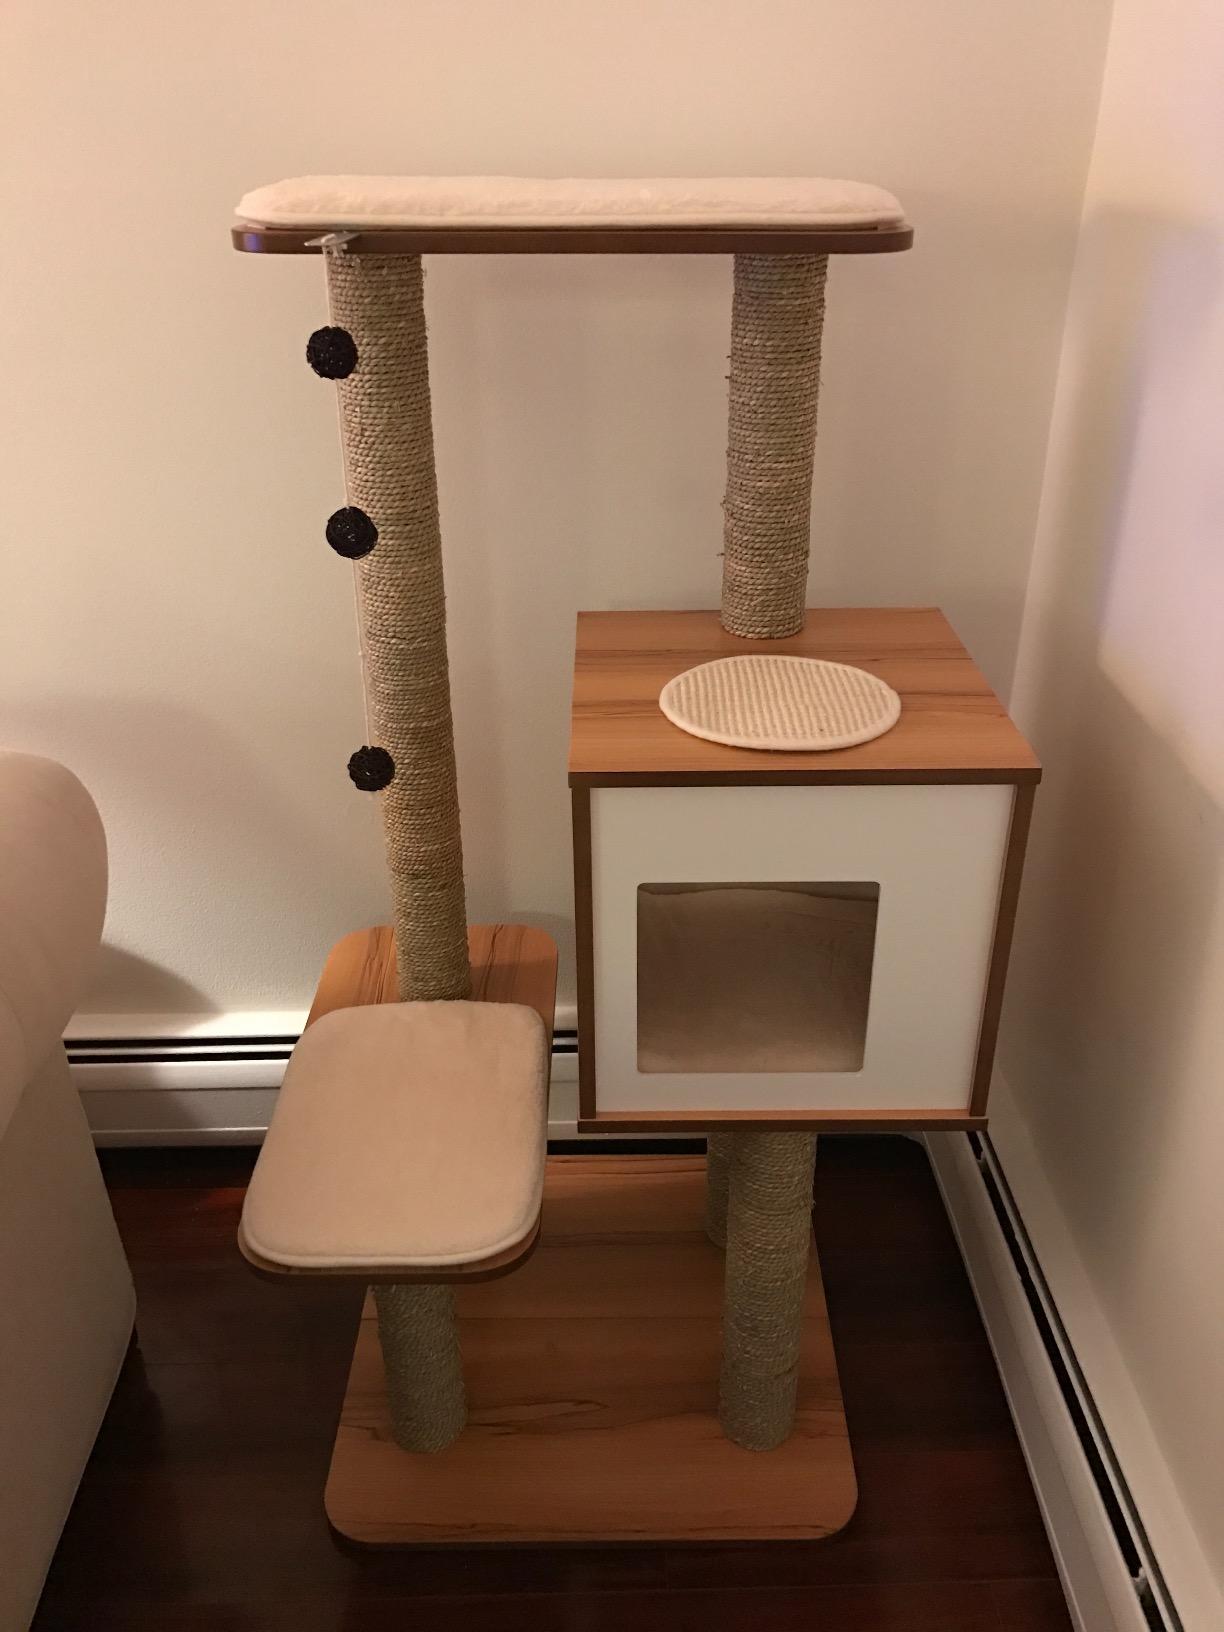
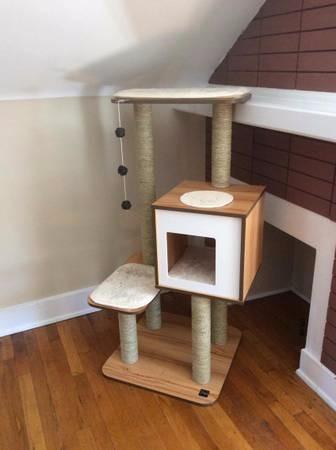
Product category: items_cat tree
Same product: yes